Ushakovskoye, Chukotka Autonomous Okrug

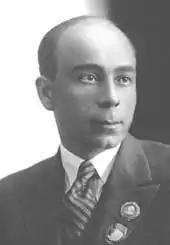
Georgy Ushakov, the Arctic explorer after whom the settlement was named.

In response, in 1924, the Soviet Union sent the gunboat ; the crew stopped the activities of American firms and Stefensson, declaring the island to be Soviet territory. The Soviet Government, in 1926, declared its sovereignty over the island; and, to confirm this, Ushakovskoye was founded by Georgy Ushakov's expedition on August 14, 1926. Ushakov had stopped off in Provideniya Bay and had brought with him several Inuit families from the village of Ureliki.